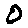
Label: 0